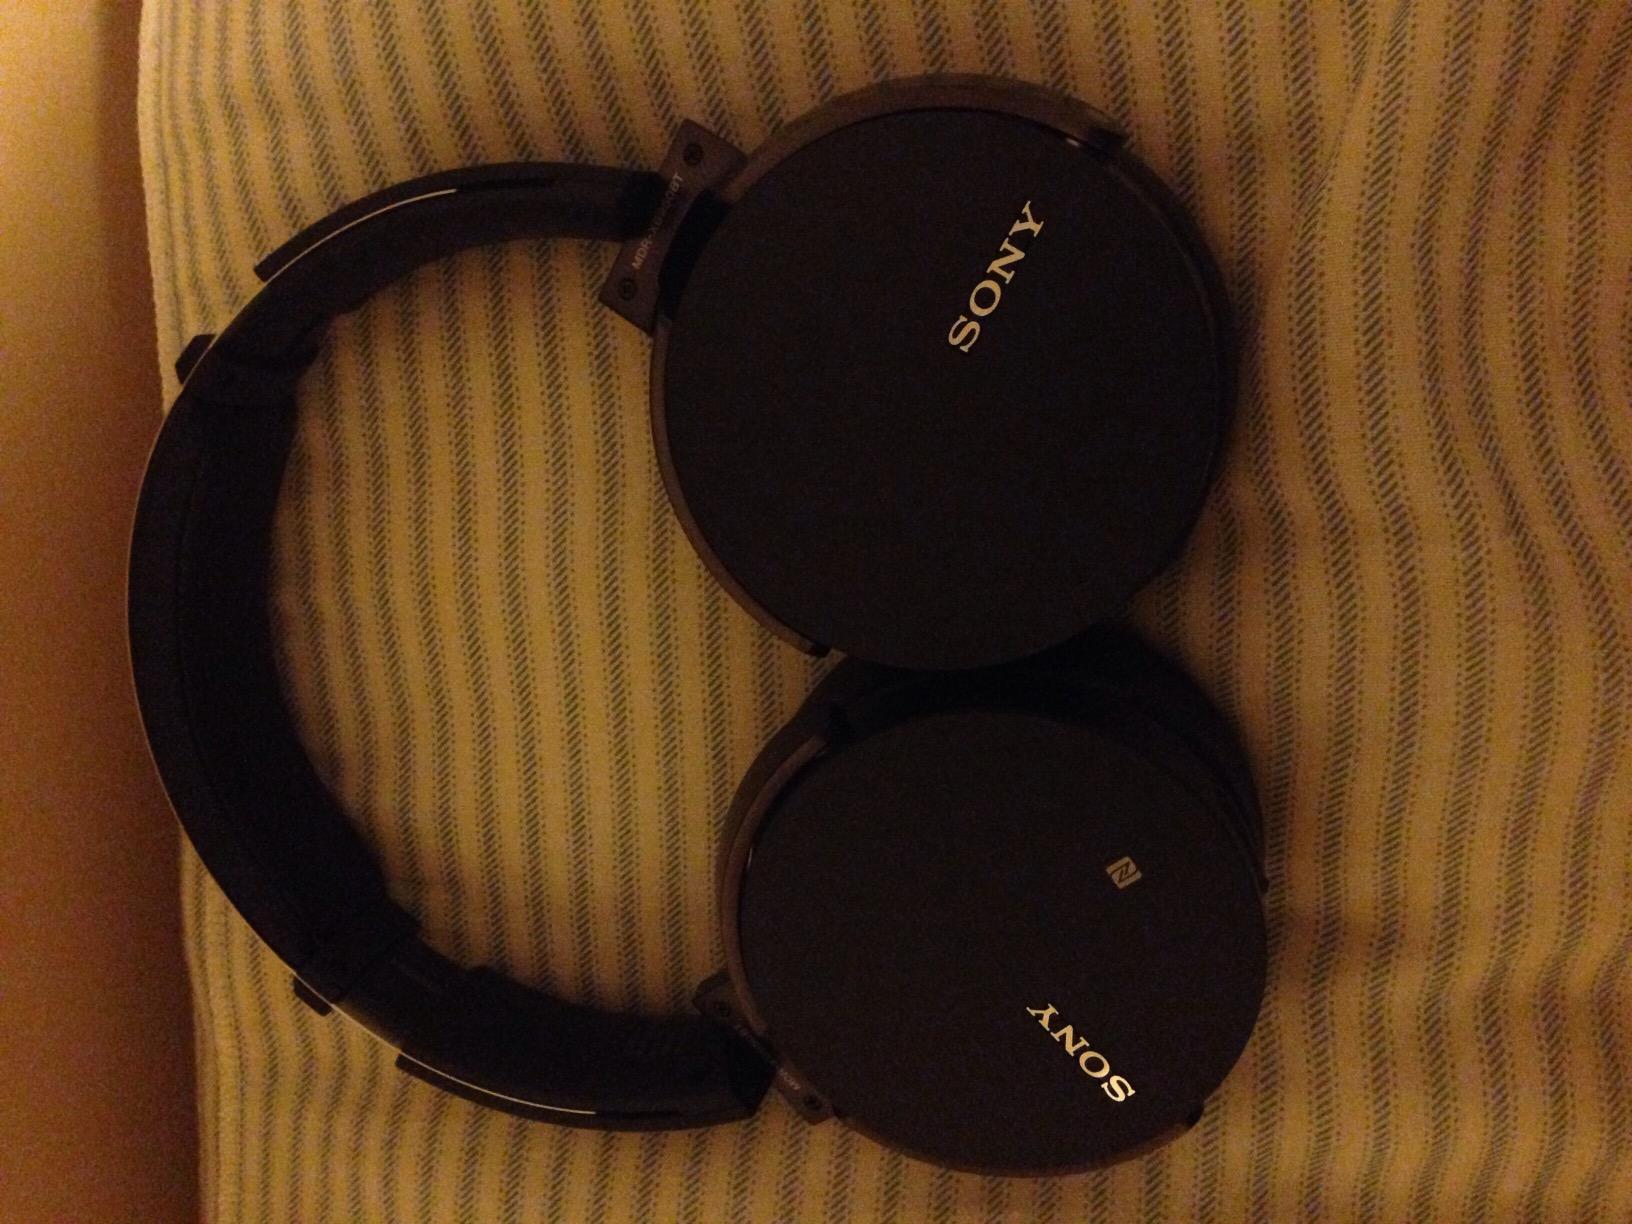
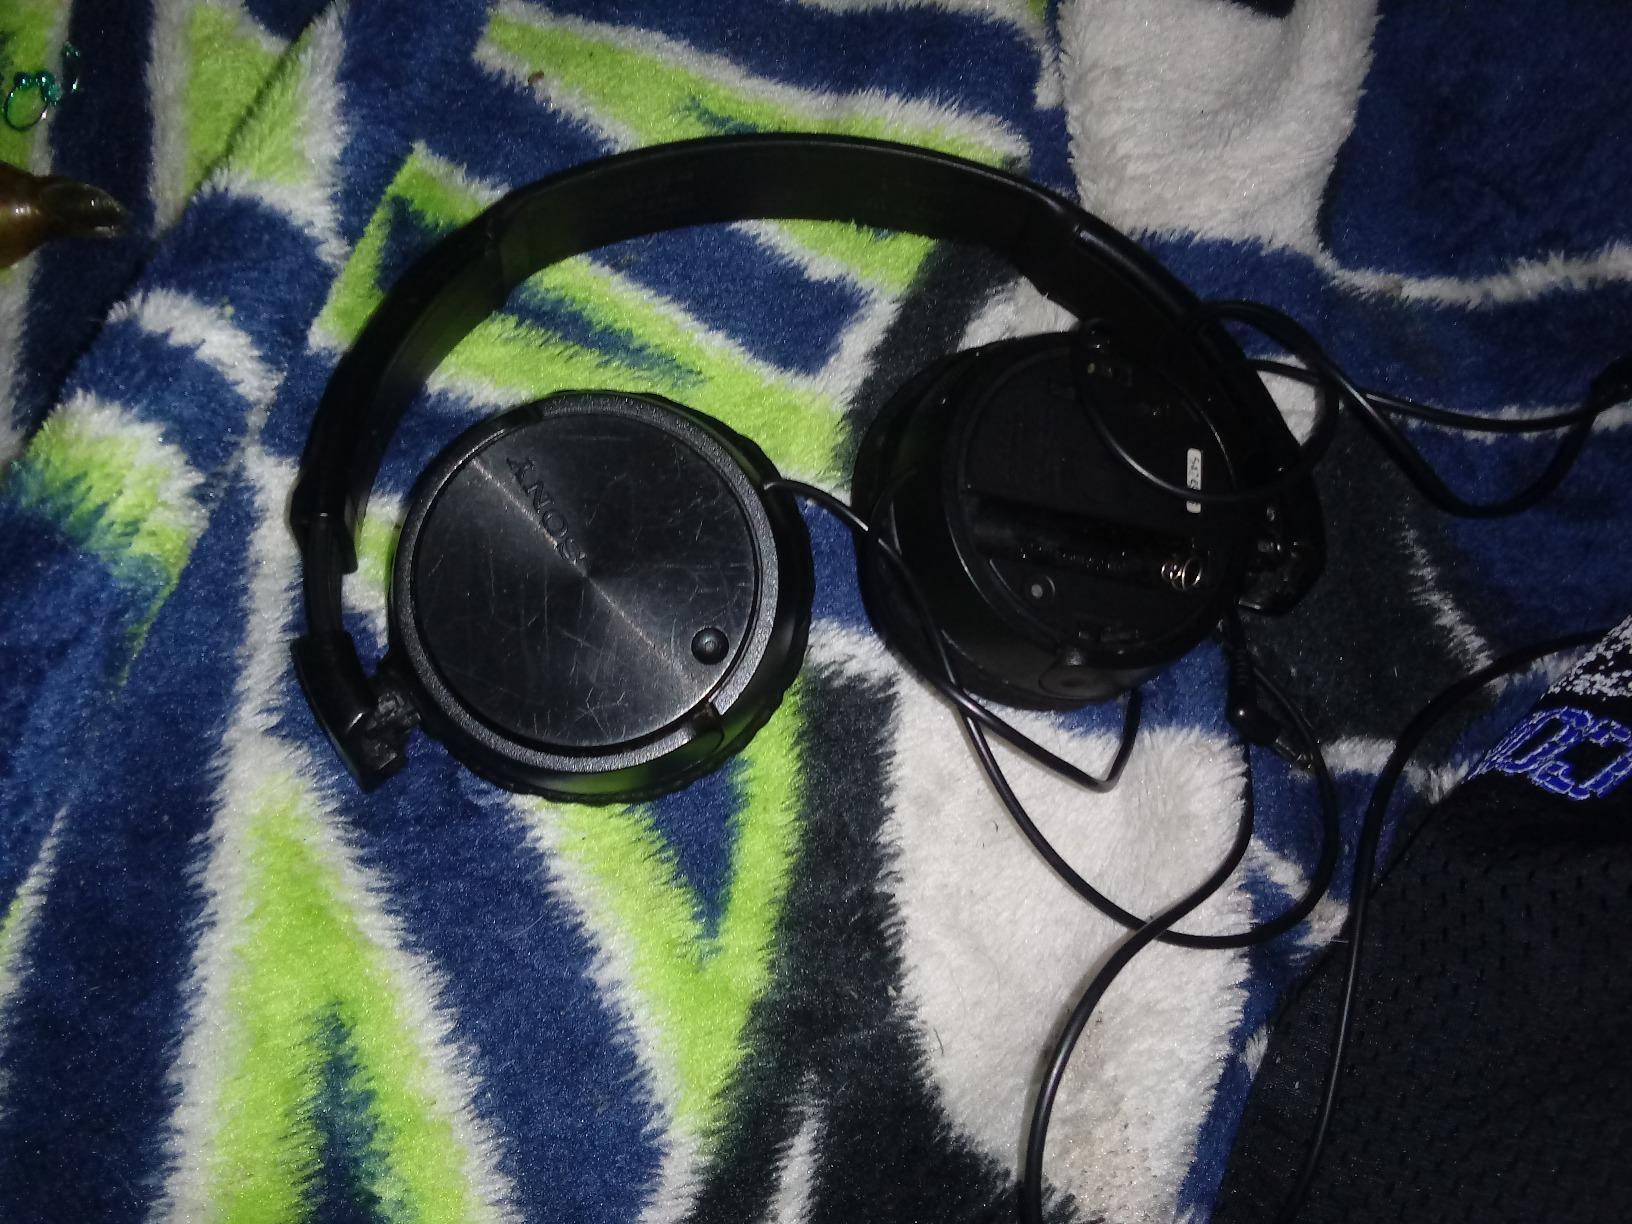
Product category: headphones
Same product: no